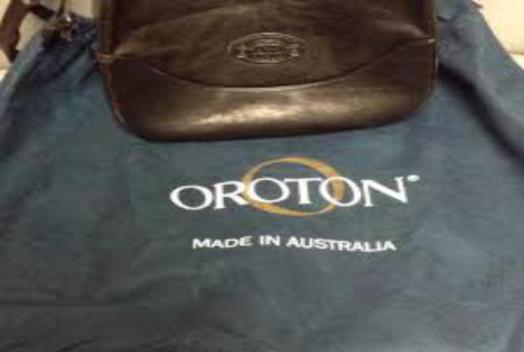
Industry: Clothes